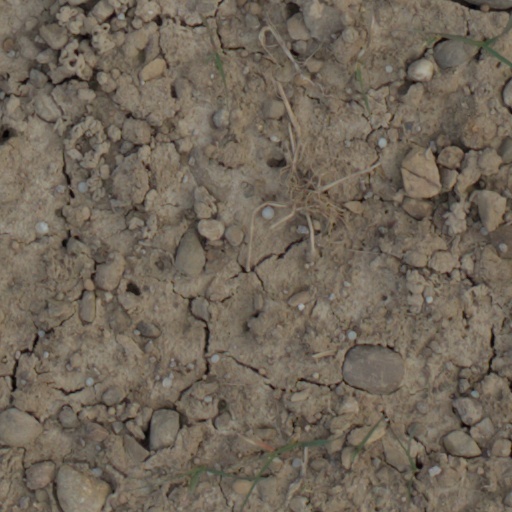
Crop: wheat